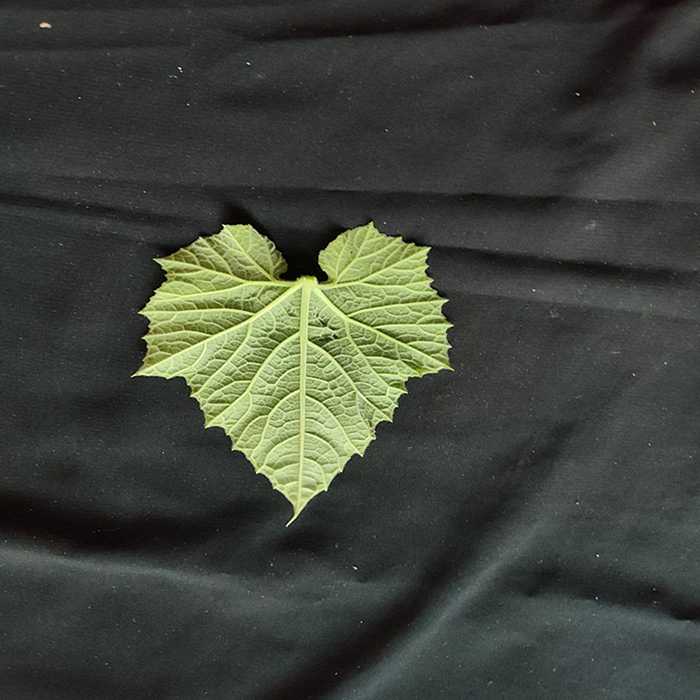
Plant: Bottle gourd
Label: Fresh leaf